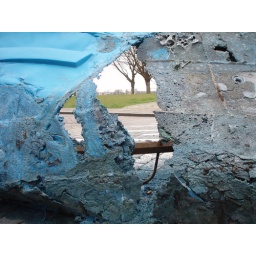
dit bleef er van een auto over , gelukkig niet de mijne maar wel van iemand anders